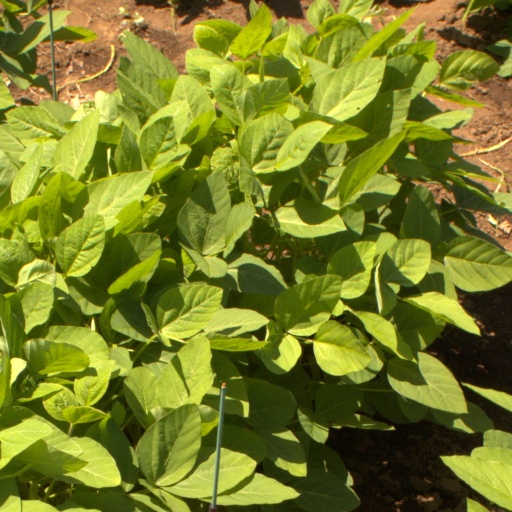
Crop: soybean